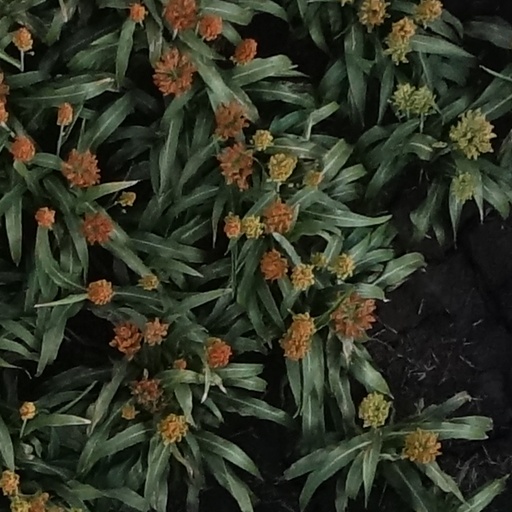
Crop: sorghum